Baku Archipelago

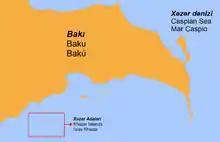
Future location of the Khazar Islands

The Khazar Islands are a planned development of artificial islands 25 km (16 mi) south of Baku.